Papuan Infantry Battalion

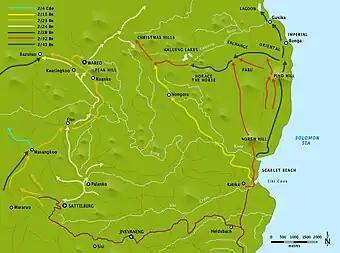
Huon Peninsula, Papua New Guinea

From 1 December 1943, B Company, PIB came under command of the 25th Brigade and occupied positions on the banks of Evapia River prior to the arrival of the 7th Division. The Papuans sent out a clearing patrol north-east of Kesawai No. 1 which reported the area clear, while another patrol from the 5800 feature observed a large Japanese force to the north of the Taipa villages but avoided contact. Later a section from 7 Platoon killed a Japanese officer and wounded a soldier in an ambush. Meanwhile, there had been other signs of Japanese movement detected in the area, indicating the possibility of a major action against Allied forces in the Ramu Valley and Finisterres. Japanese forces were more active in the west, while the Australian positions in this area were dangerously dispersed, with a large distance between the Papuans around the 5800 feature and the 2/6th Independent Company to their left on the Solu River, with this gap considered to be vulnerable to infiltration. By 7 December B Company, PIB was located on a position astride the main track running north-south on the 5800 feature, with 7 Platoon under the command of Lieutenant Ed Bishop on the forward perimeter, on a spur to the north of the feature.